Answer in natural language. Considering the relative positions, is sleek black flatscreen smart tv (marked B) above or below brown wooden dresser with three drawers (marked A)? Choose between the following options: below or above
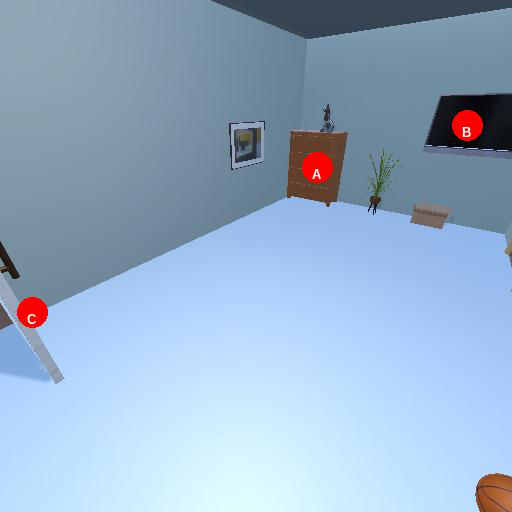
<answer>below</answer>